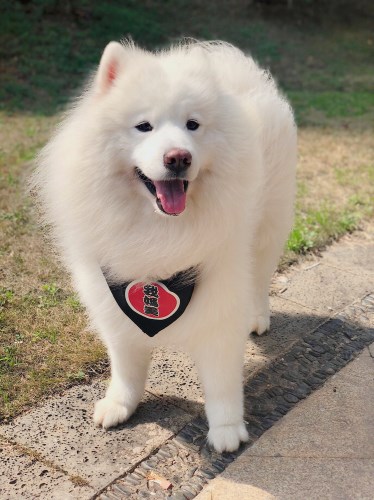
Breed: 2192-n000088-Samoyed